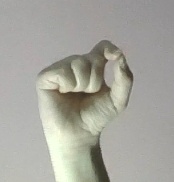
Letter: fa